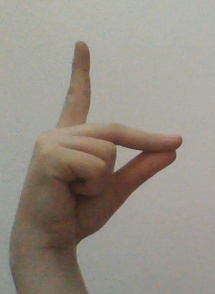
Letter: ta